Insulator (electricity)

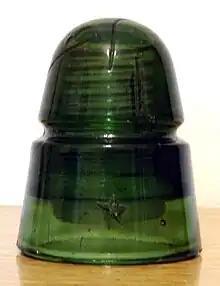
A "Beehive" insulators from the Brookfield Glass Company

The first electrical systems to make use of insulators were telegraph lines; direct attachment of wires to wooden poles was found to give very poor results, especially during damp weather.